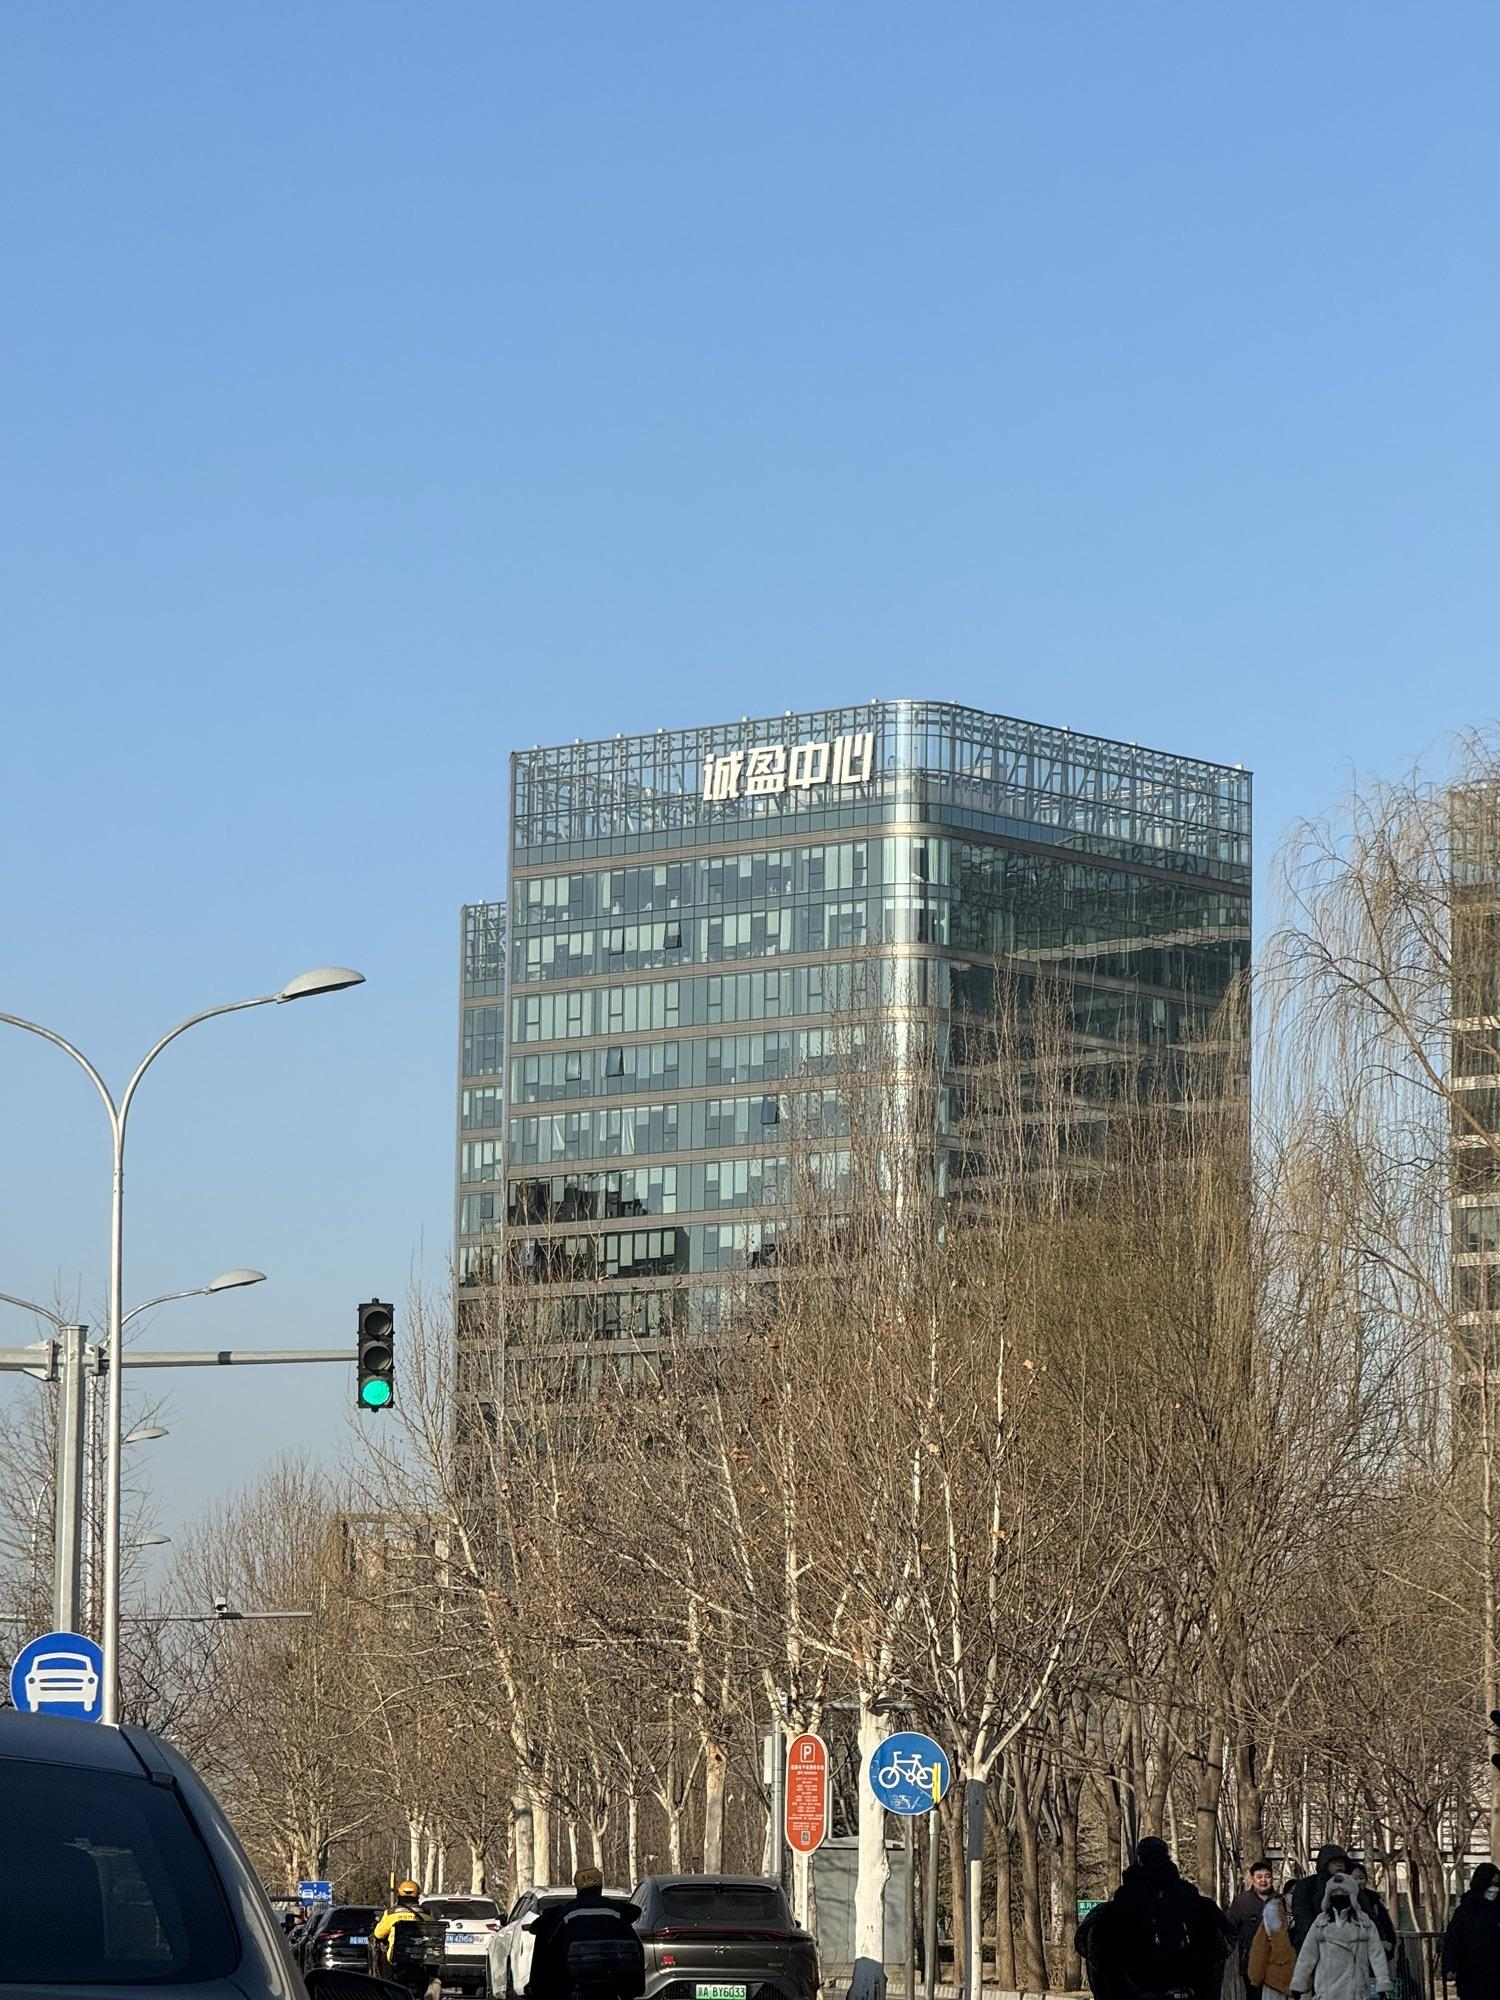
地标名称：望京诚盈中心
所在城市：北京市·朝阳区